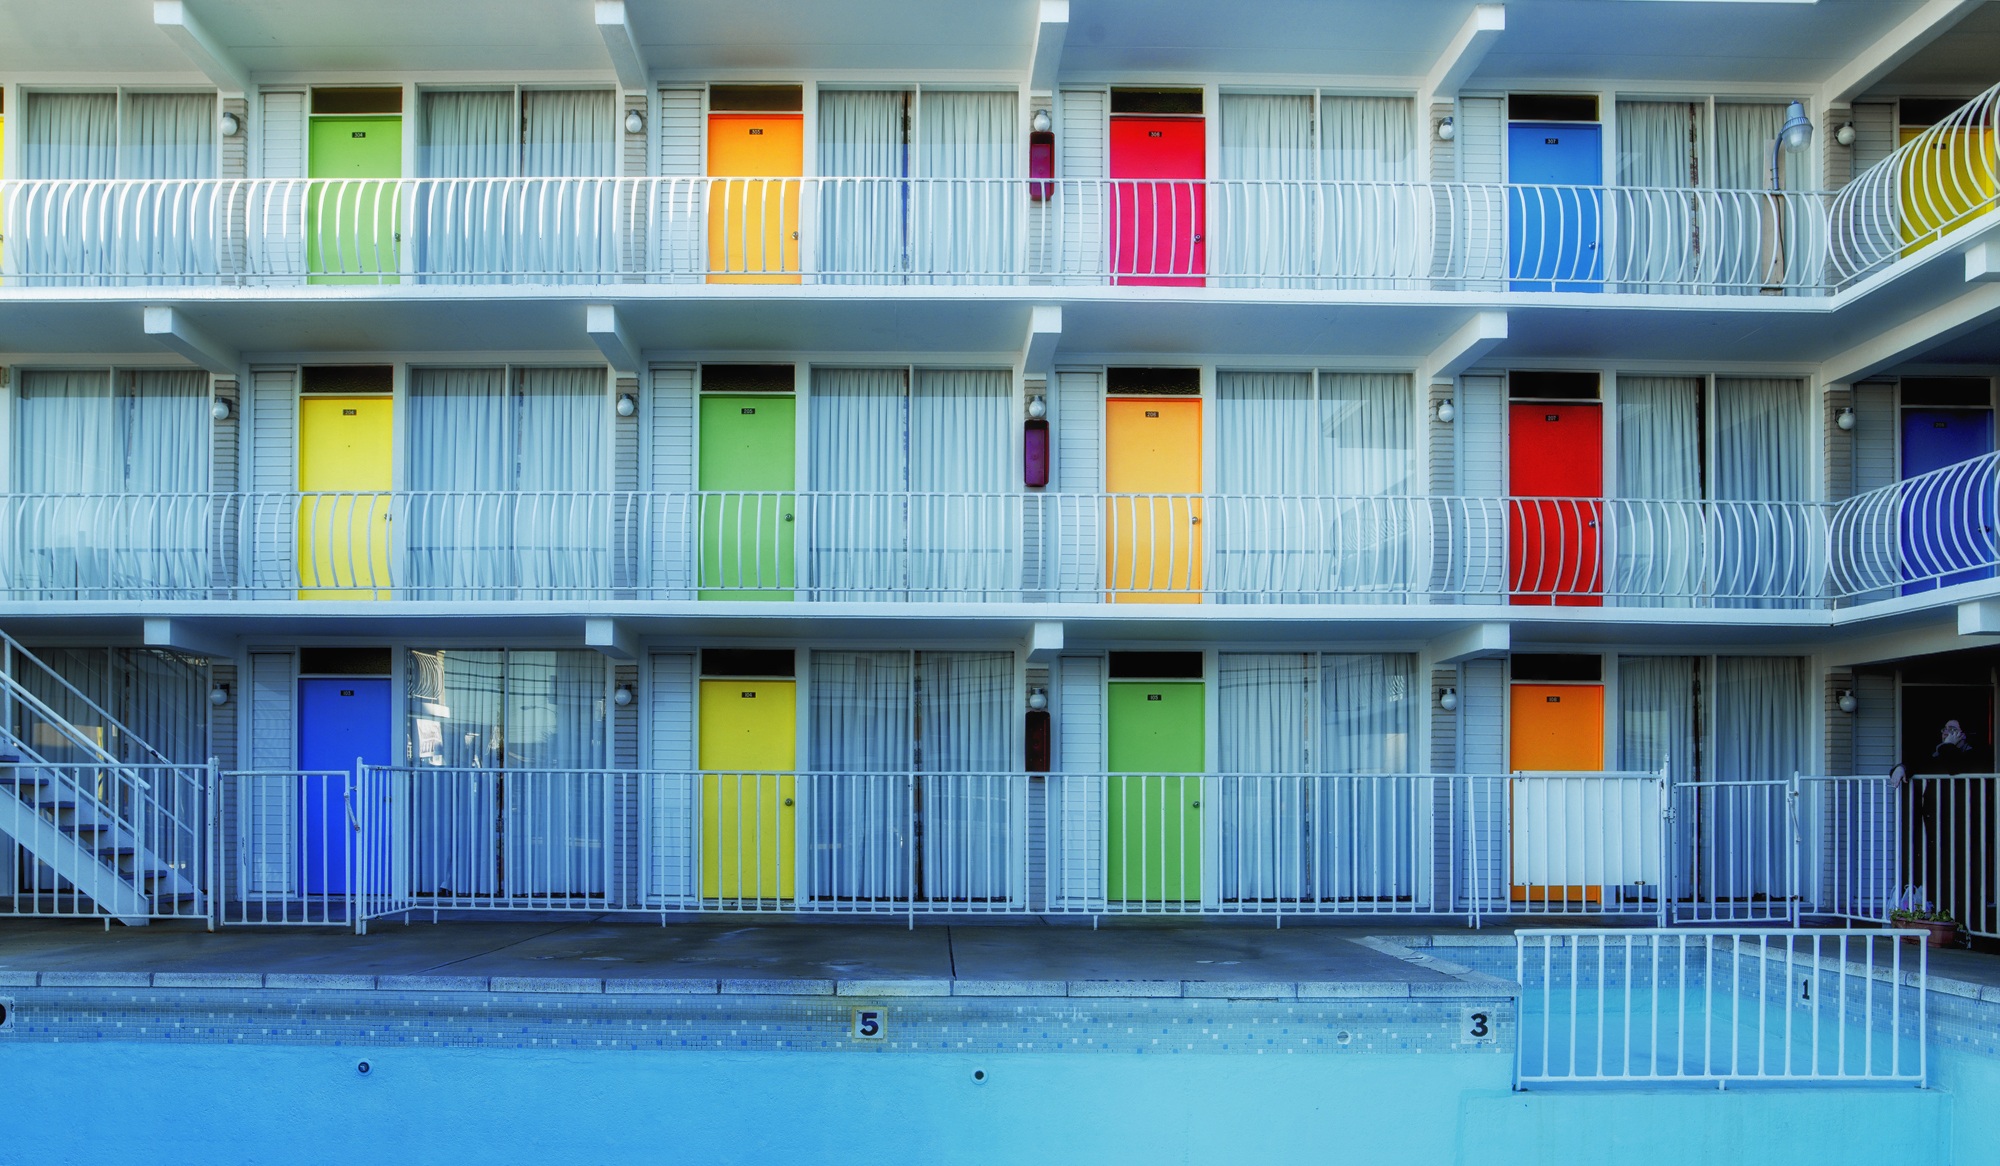
architecture, house, building, home, pool, motel, color, facade, property, industry, business, colorful, apartment, swimming, interior design, colors, rooms, condominium, lodging, real estate, new jersey, wildwood